Aladár Árkay

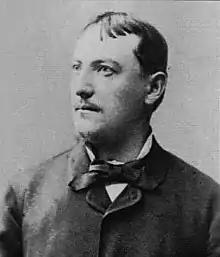
Aladár Árkay (ca 1900)

Aladár Árkay (Temesvár, February 1, 1868 – Budapest, February 2, 1932) was a Hungarian architect, craftsman, and painter.